Mera (character)

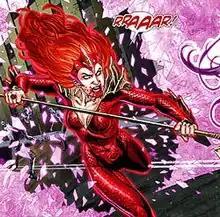
Red Lantern Mera attacking Wonder Woman. Art by Nicola Scott.

In the "Blackest Night" storyline, at the request of Tempest, Mera reluctantly allows Aquaman's remains to be returned to Atlantis. Before they can do so, they are attacked by Aquaman, Tula, and Dolphin, who have been reanimated as Black Lanterns. Mera and Tempest battle them but are overwhelmed by their power. Tempest is killed by Tula and transformed into a Black Lantern as well. An angry Mera manages to escape and flees to the Hall of Justice. She sends out a distress signal, and Firestorm (Jason Rusch and Gehenna) comes to her aid.